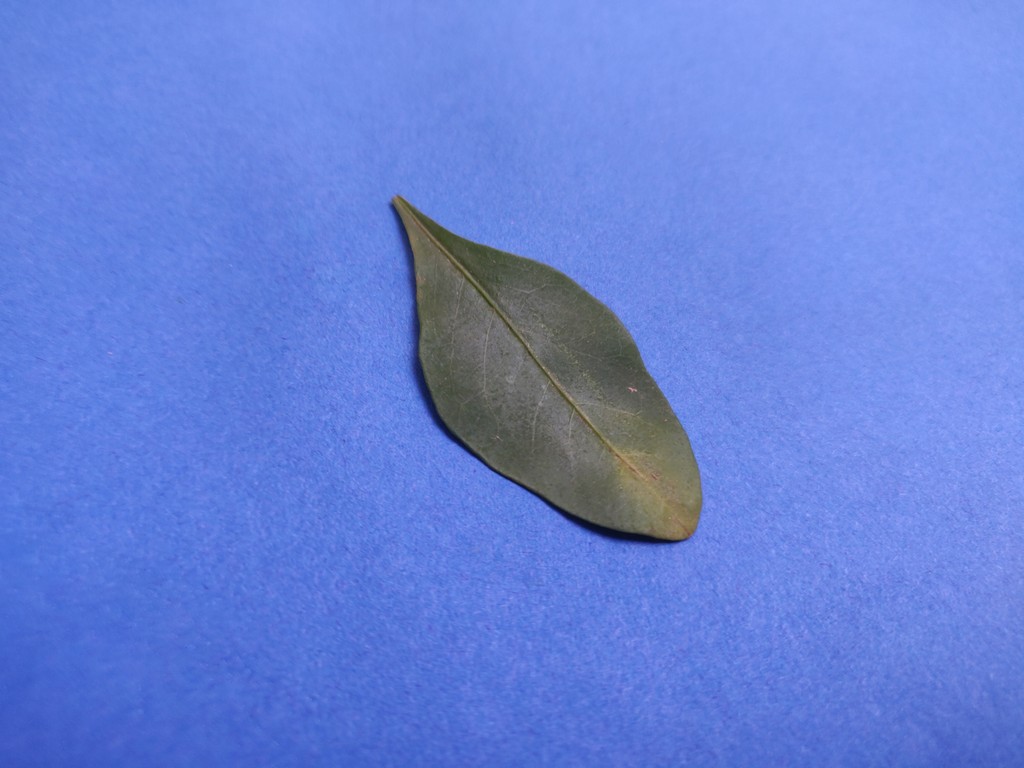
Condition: Unhealthy
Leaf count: single
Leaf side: front